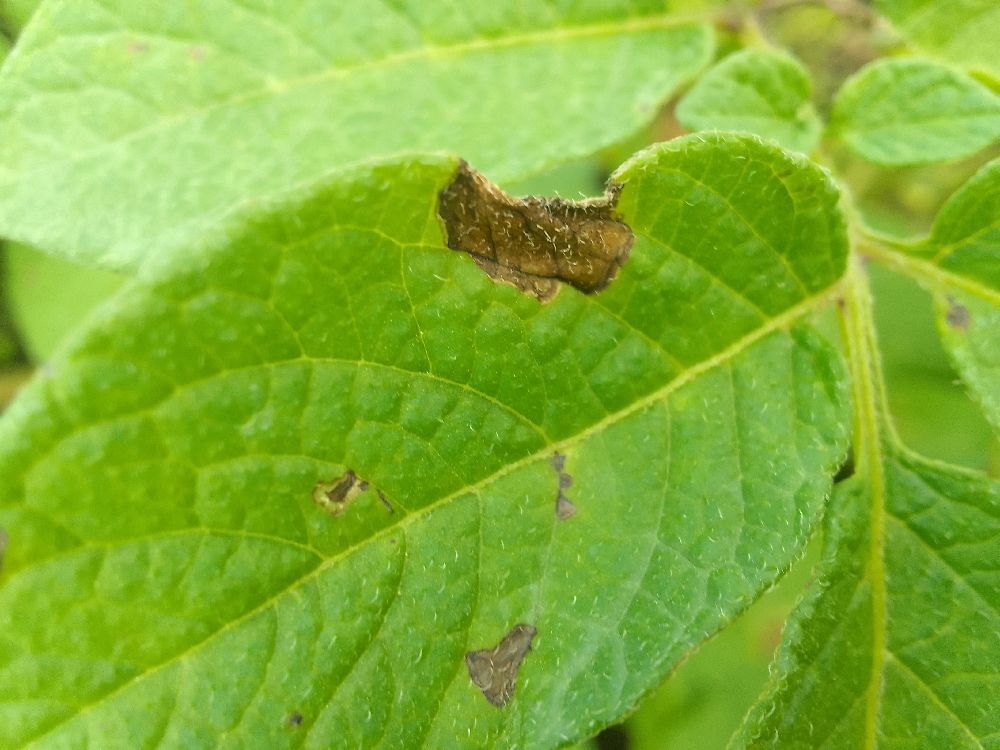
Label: Late blight